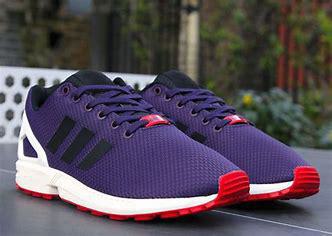
Brand: Adidas
Model: ZX Flux